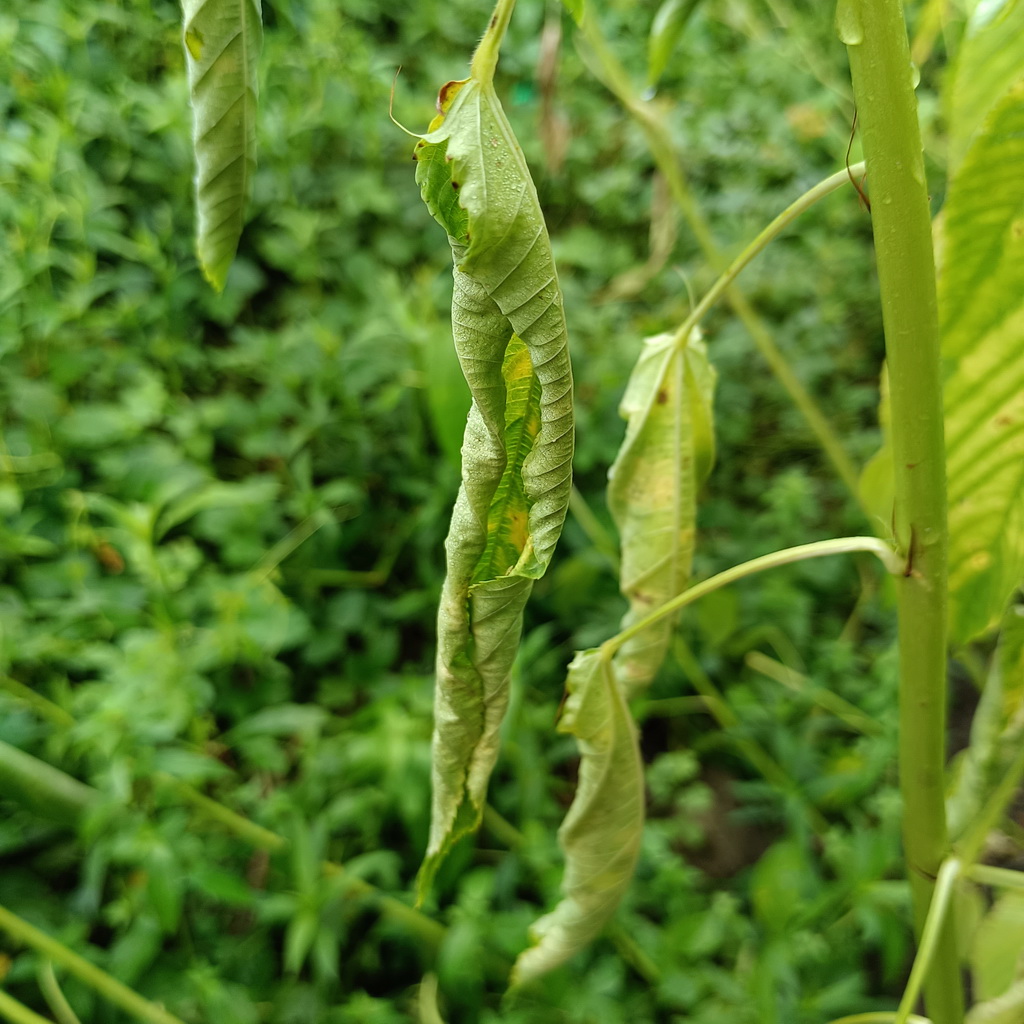
Label: Dieback